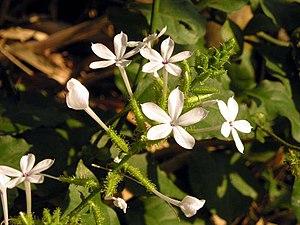
Plumbago zeylanica est une plante herbacée ou buissonnante, à répartition pantropicale et appartenant au groupe des Dentelaires.